The Brick Moon

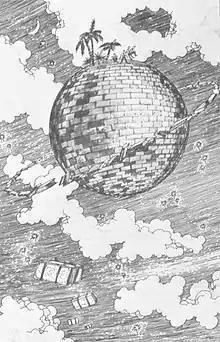
The Brick Moon from NASA archive

"The Brick Moon" is a novella by American writer Edward Everett Hale, published serially in the magazine "The Atlantic Monthly" in 1869. It is a work of speculative fiction containing the first known fictional description of an artificial satellite (though in 1728 a publication by Isaac Newton included a description of Newton's cannonball, a hypothetical artificial object which is projected from a mountain, as a thought experiment to explain why natural satellites move as they do).